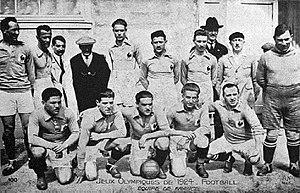
Antoine Parachini, né le 12 juillet 1897 à Janville-sur-Juine et mort le 9 novembre 1963 à Montreuil, est un footballeur international français.
Cet article présente la liste des joueurs retenus pour le tournoi de football des Jeux olympiques d'été de 1924 à Paris.
L'équipe de France olympique de football représente la France dans les compétitions de football liées aux Jeux olympiques d'été, où sont conviés les joueurs de moins de 23 ans. Le format a beaucoup changé au cours des années d'existence de la compétition suite aux conflits entre la FIFA et le CIO et au statut d'amateurisme auparavant nécessaire aux compétitions olympiques. Avant 1984, la compétition était interdite aux professionnels : profitant de cette règle, de nombreux pays du bloc de l'Est notamment, ont aligné des équipes amateurs très compétitives au détriment de celles de l'Europe de l'Ouest dont la France où le statut professionnel était acquis depuis longtemps. De 1984 à 1988, la compétition est ouverte aux joueurs professionnels n'ayant pas disputé de Coupe du monde. Depuis 1988, seuls les joueurs de moins de 23 ans peuvent disputer des rencontres olympiques.